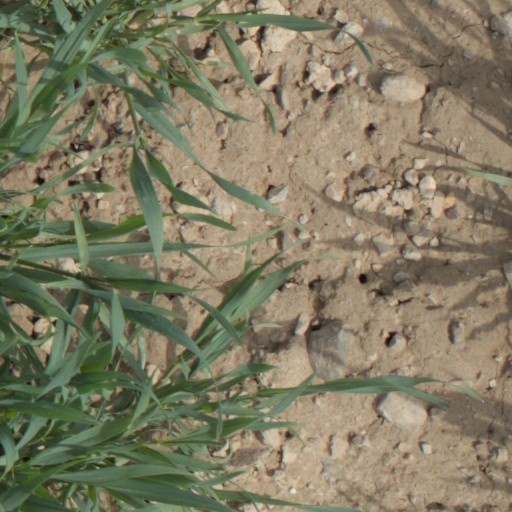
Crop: wheat